Cartago Province

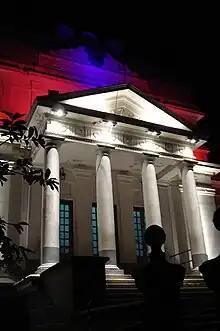
Colegio San Luis Gonzaga

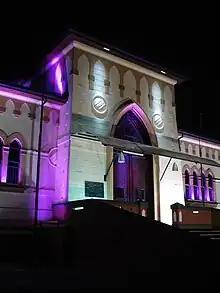
Museo Municipal de Cartago

Cartago, which means Carthage in Spanish, is a province of central Costa Rica. It is one of the smallest provinces, however probably the richest of the Spanish Colonial era sites and traditions.